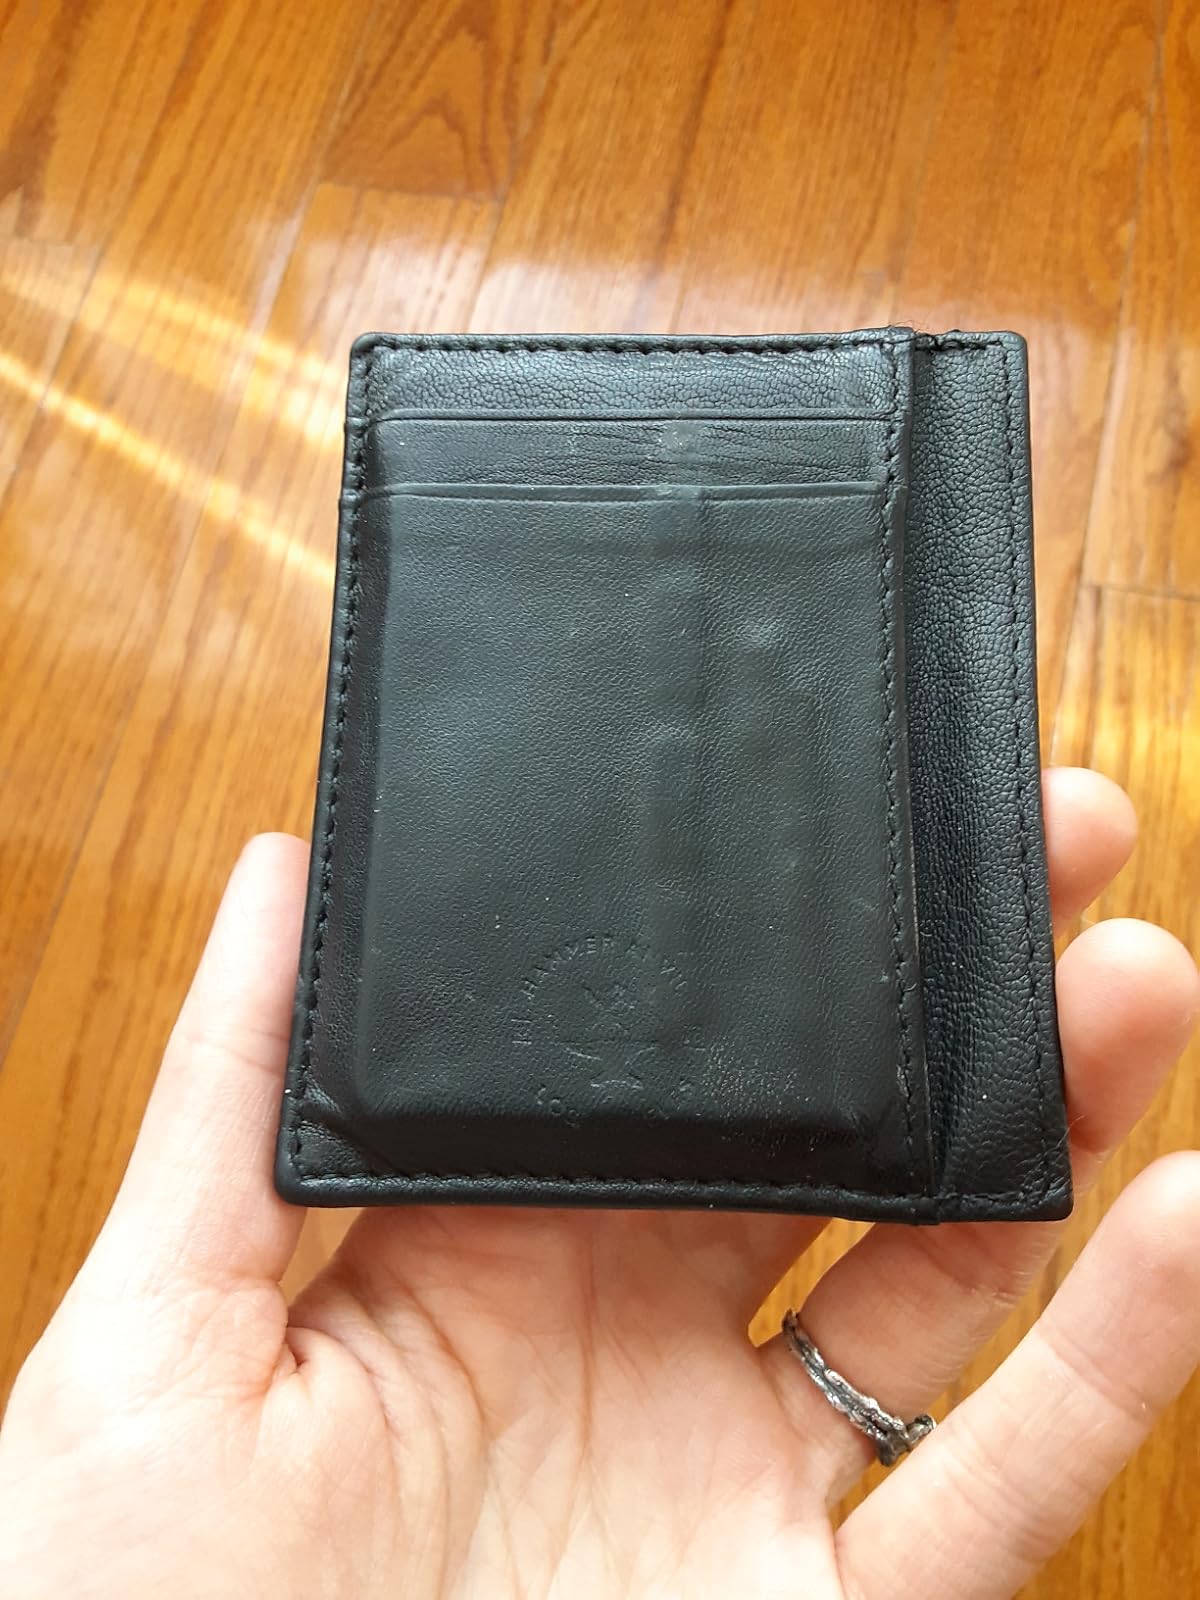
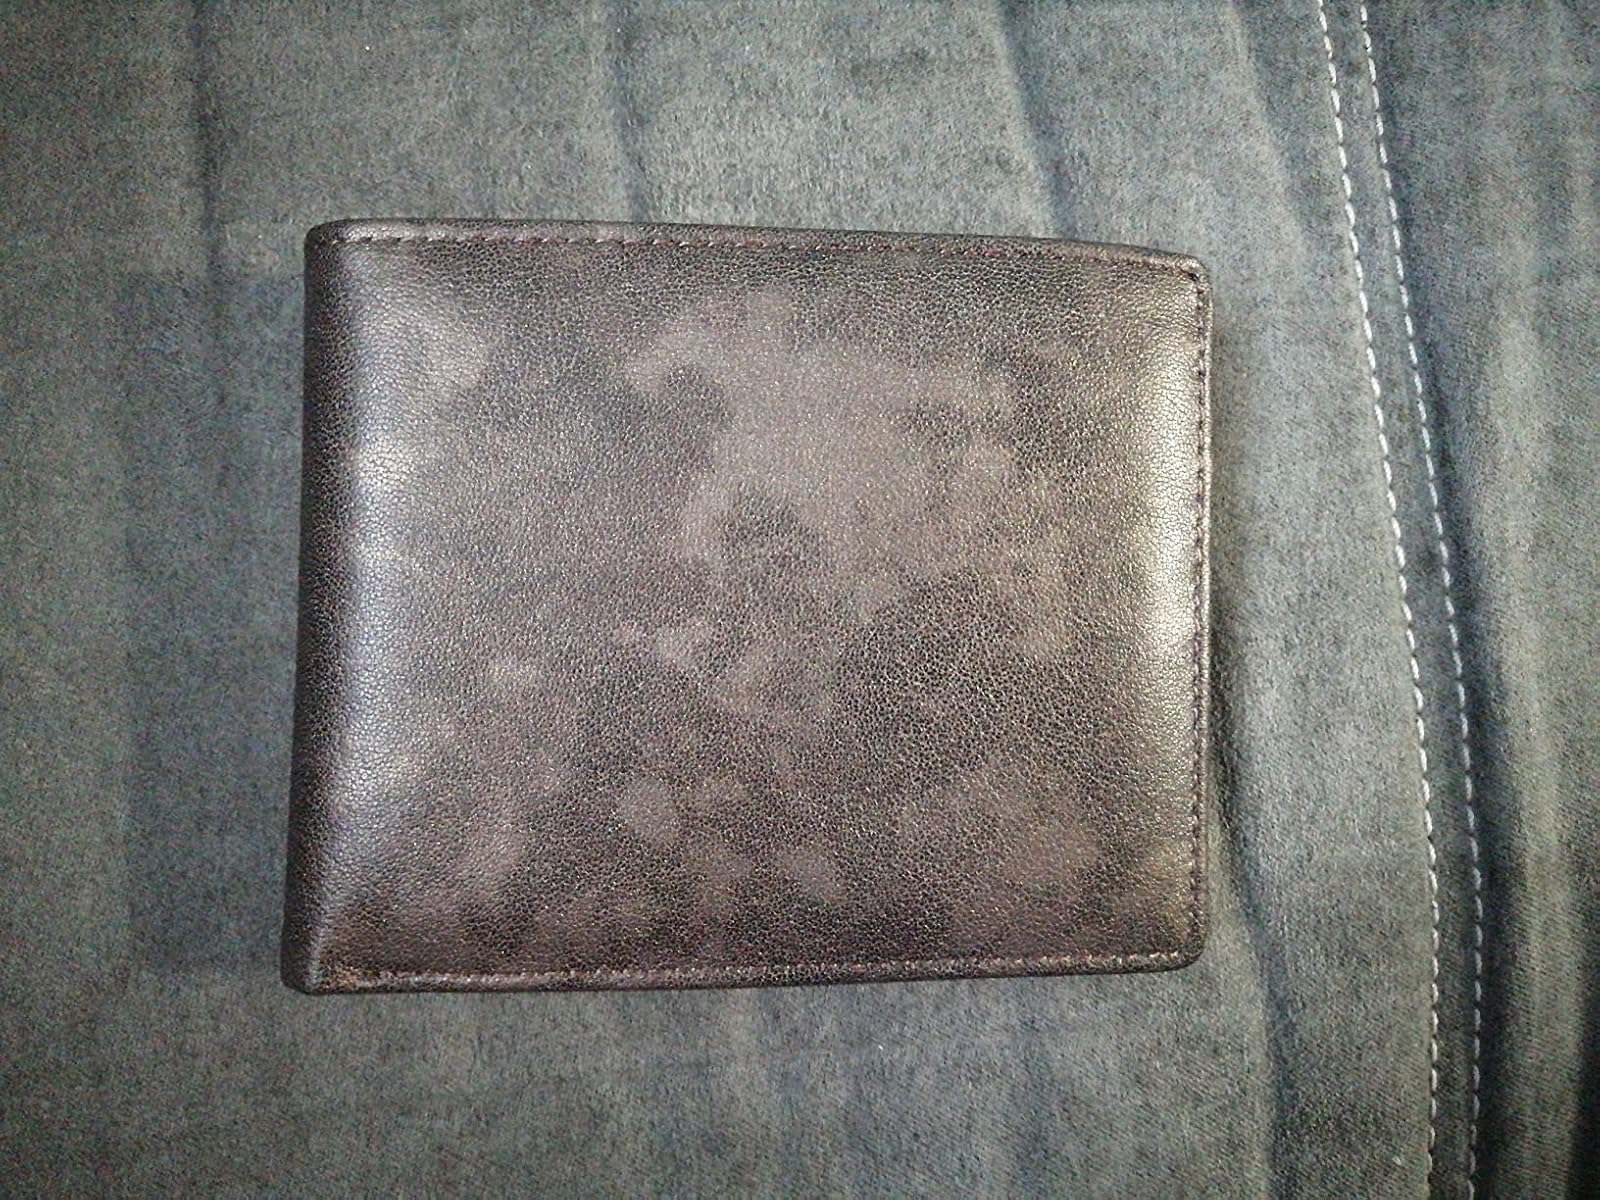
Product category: accessories_wallet
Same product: no